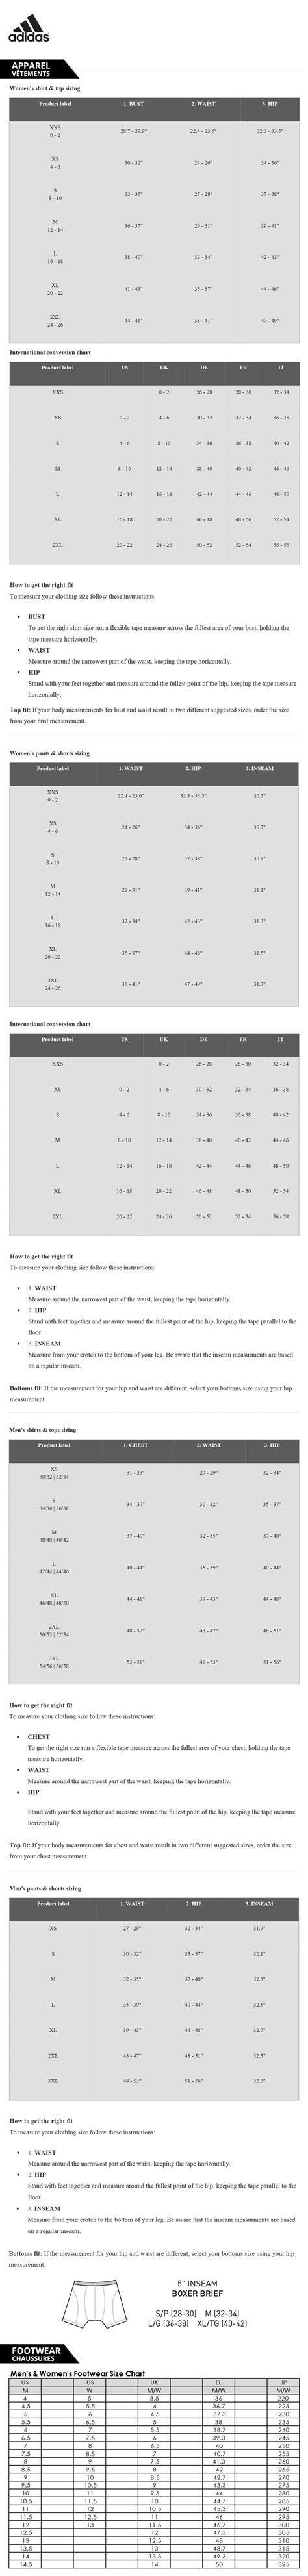
Brand: Adidas
Model: Supernova